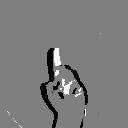
ASL letter: d